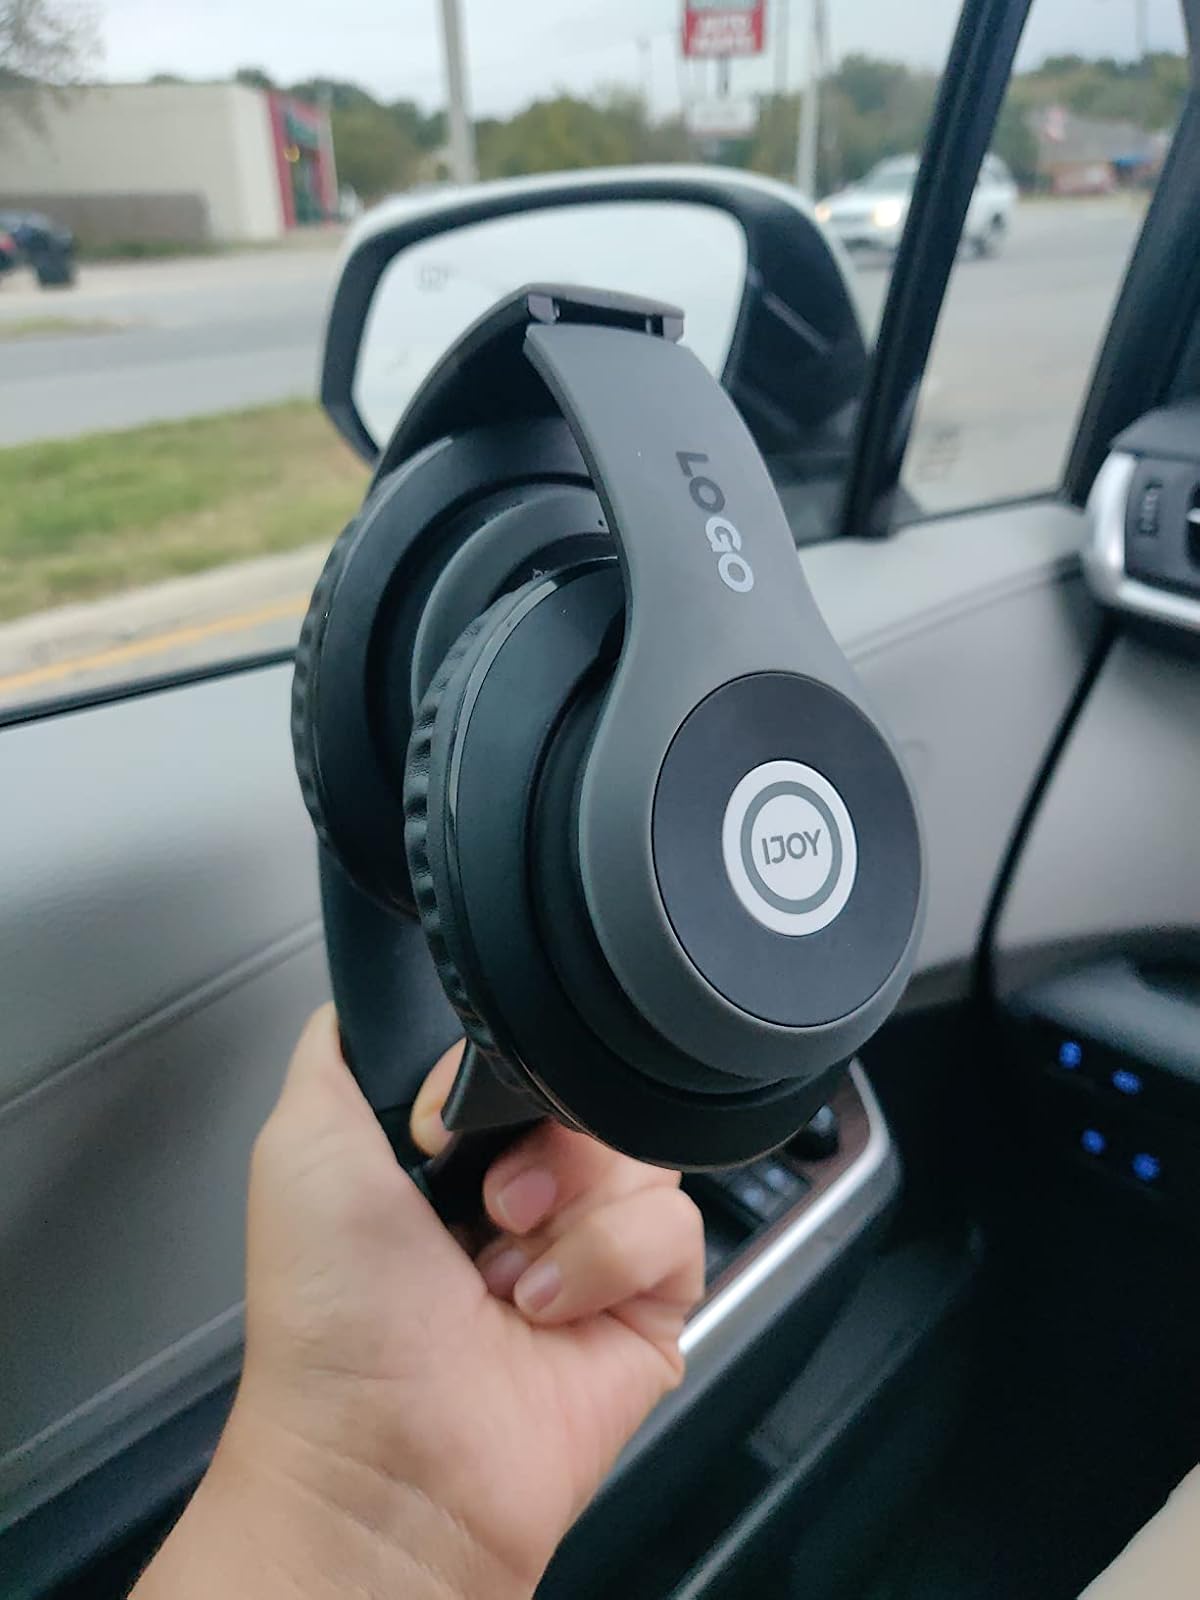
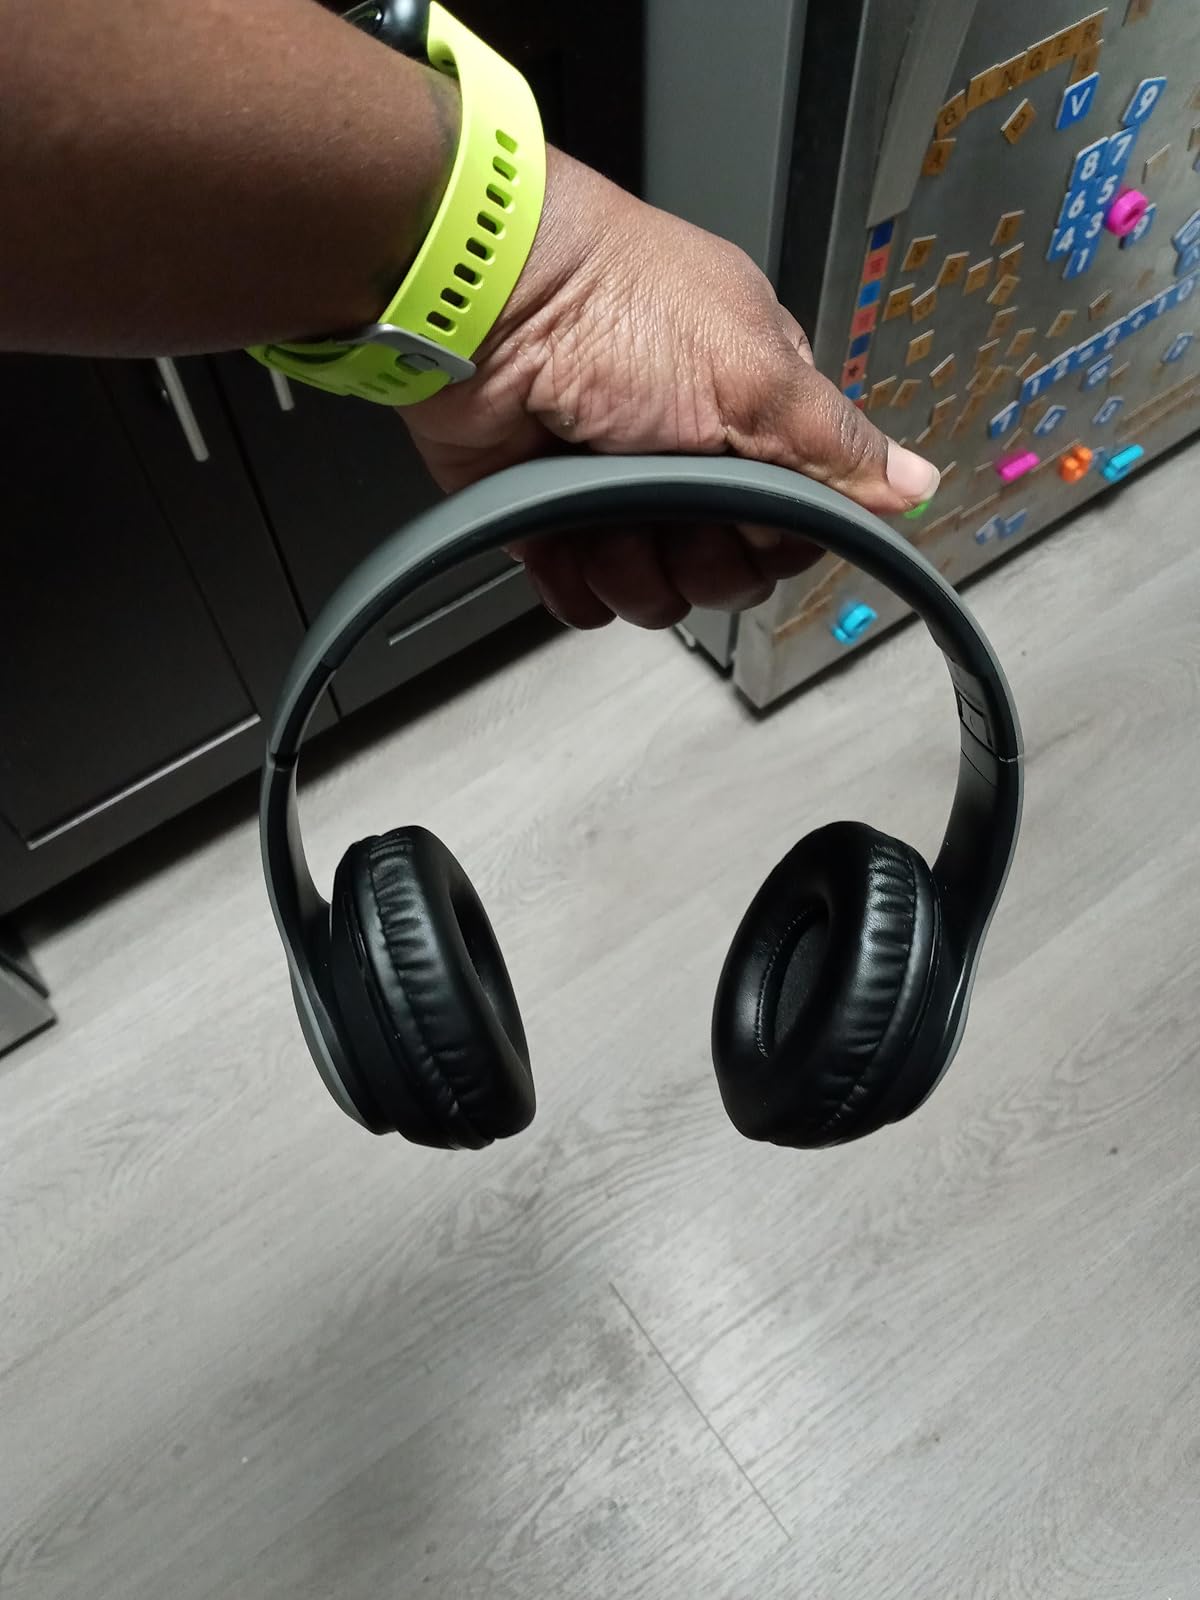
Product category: headphones
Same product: yes